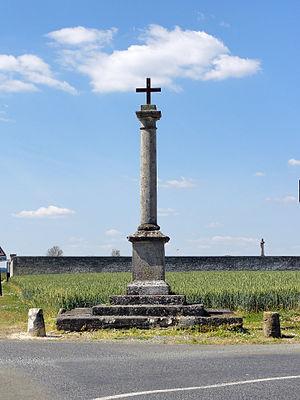
Calvaire à la sortie nord du village, Le Bellay-en-Vexin, France.
Le Bellay-en-Vexin est une commune française située dans le département du Val-d'Oise, en région Île-de-France.